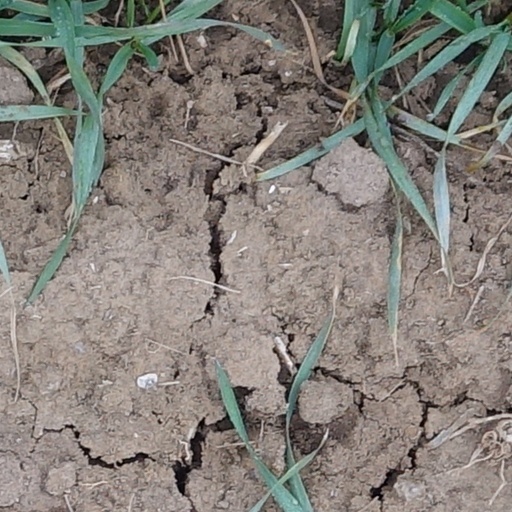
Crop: wheat